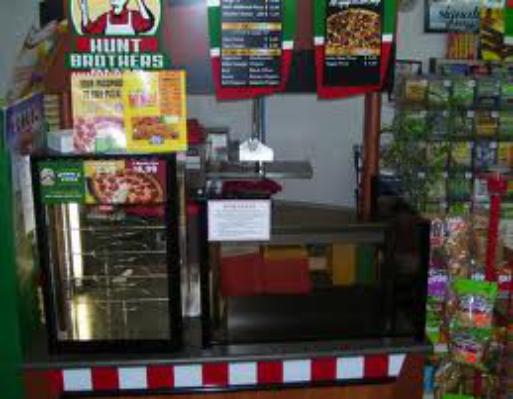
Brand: Hunt Brothers Pizza
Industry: Food